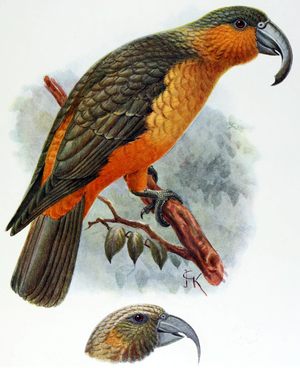
Nestor est un genre d'oiseaux de la famille des Strigopidae. Ce genre est composé de trois espèces dont l'une est éteinte. On les appelle des Nestors, Kéa ou Kaka. Le Kéa et les nestors superbes vivent en Nouvelle-Zélande, tandis que le disparu Nestor de Norfolk vivait plus au nord, dans l'île Norfolk. L'espèce génétiquement la plus proche serait le Kakapo. Le ou les ancêtres des espèces de ce genre et de celui des kakapo se seraient séparés des autres Psittacidae, il y a 15 Ma.